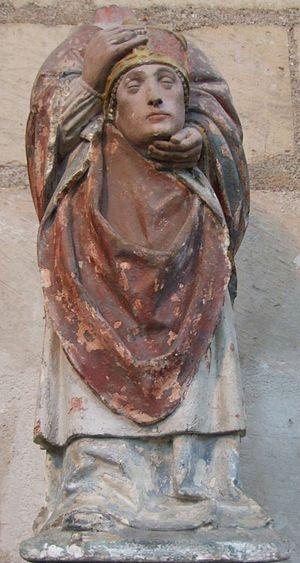
Saint-Denis, premier évèque de Paris à la fin du IIIe siècle, il est décapité. Il est le patron du royaume. Pierre polychrome du XVe sicèle, provenance église de Sacy (Yonne), Abbaye Saint-Germain d'Auxerre, Auxerre, Yonne, Bourgogne, FRANCE